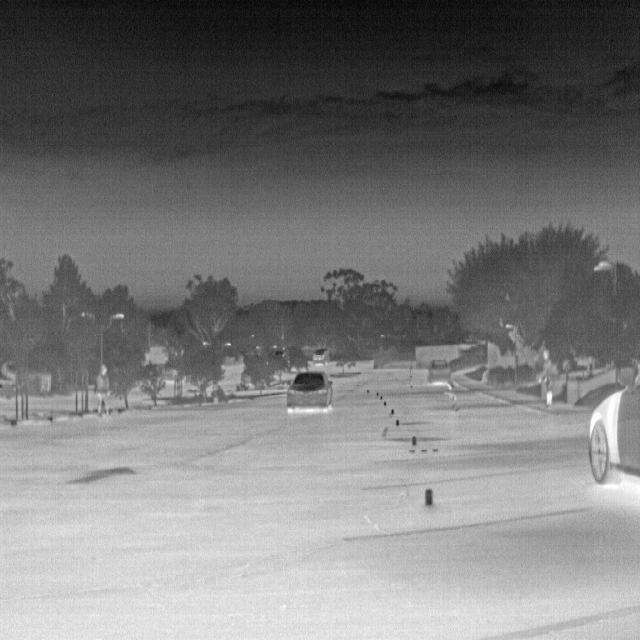
Detected objects:
label: person
label: person
label: person